Walking Liberty half dollar

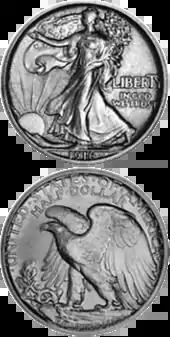
Pattern coin for the Walking Liberty half dollar, showing Weinman's design with the large figure of Liberty for the obverse and his original reverse

With Woolley's permission to redo the obverse, Weinman decided to remove the word "Liberty" from above the figure and place it above "In God We Trust" to the right of it. This permitted him to extend Liberty's head almost to the top of the coin, maximizing the size of the depiction. The letter "L" was placed in the concavity formed by the flag as it drapes under the figure's left elbow, and the rest of the word extended to the right from there, with the letter T in larger print, actually saving room as the larger size allowed the crossbar of the "T" to extend above the capitalized letters "R" and "Y". This allowed the letters to be squeezed closer together. When Woolley resigned on to become director of publicity for Woodrow Wilson's reelection campaign (a function he also fulfilled for Democratic nominees in 1912 and 1920), he mentioned in his resignation letter to Secretary McAdoo (Wilson's son-in-law), "in working over the model for the obverse side of the half dollar Mr. Weinman is making a slight rearrangement of the word 'Liberty', and will have it ready for your inspection in a few days. I like it and believe you will." Weinman wrote to the former director on that increasing the size of the figure of Liberty improved its appearance.